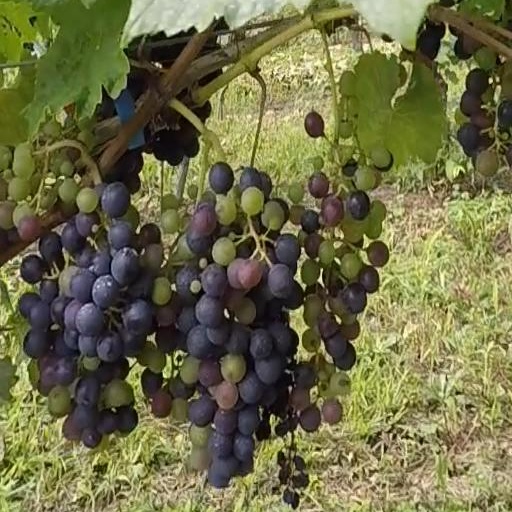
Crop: grape